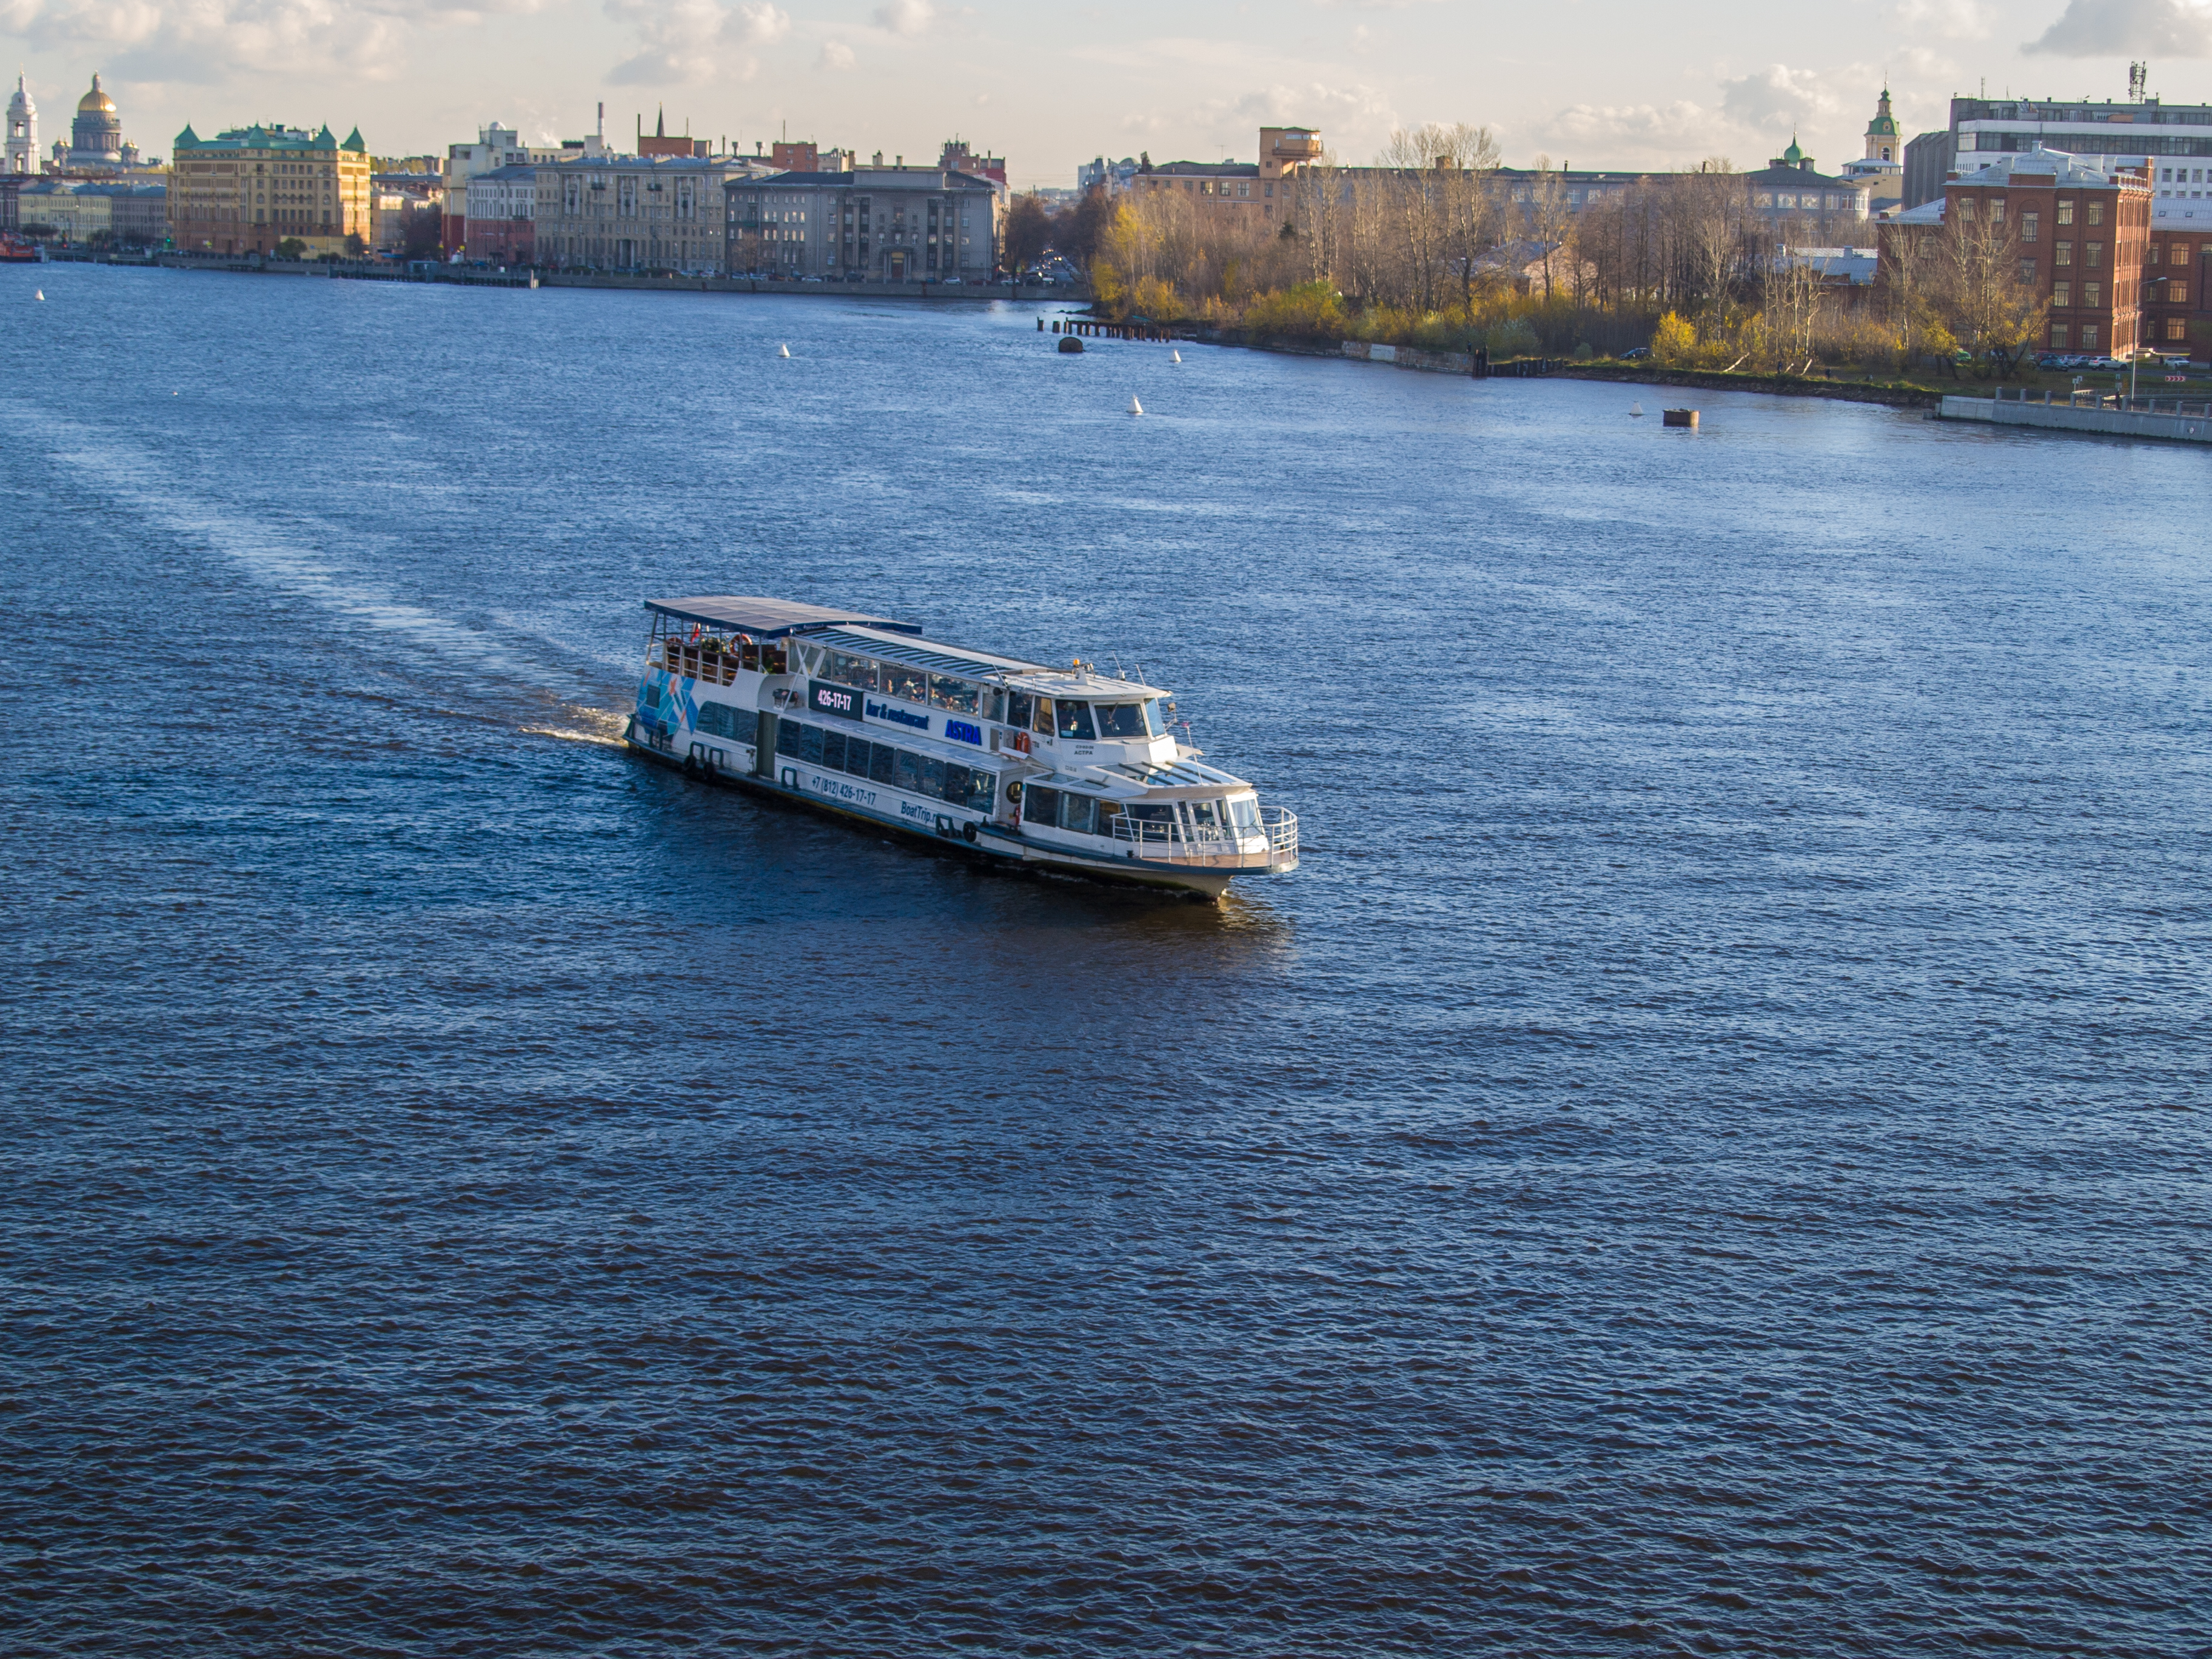
images, water, sky, water resources, boat, vehicle, watercraft, naval architecture, building, cloud, passenger ship, horizon, lake, city, morning, waterway, public transport, ship, channel, water transportation, ocean, cityscape, automotive wheel system, evening, sound, sea, reflection, tourism, boating, coast, freight transport, loch, harbor, skyline, transport, river, reservoir